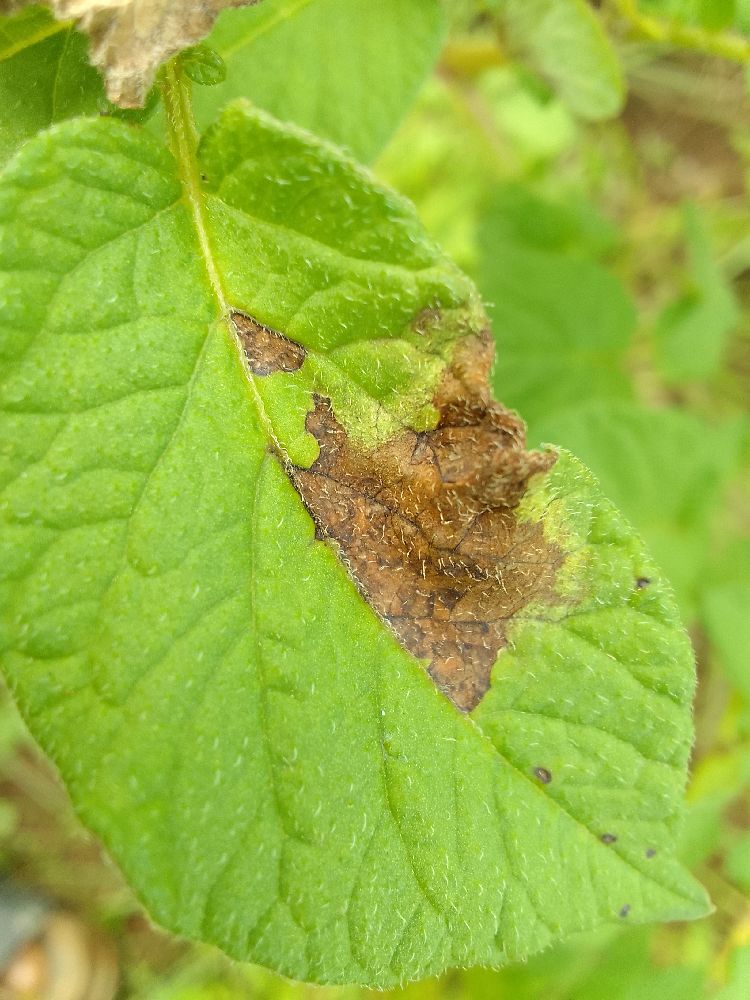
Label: Late blight